1902 Michigan Wolverines football team

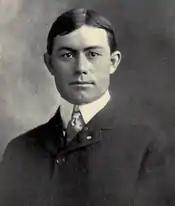
Fielding H. Yost compiled a 22–0 record in his first two years as Michigan's coach.

The 1902 Michigan football team won Michigan's second consecutive western football championship. Although there was no mechanism in place at the time for the selection of a national champion, the 1902 Wolverines have been recognized as the national championship team by the Billingsley Report, Helms Athletic Foundation, Houlgate System, National Championship Foundation and Parke H. Davis. The team finished the season undefeated and untied, having prevailed in all eleven of their games by a combined score of 644 to 12. The 1902 squad was the second of five consecutive high-scoring teams that came to be known as Coach Yost's "Point-a-Minute" teams. From 1901 to 1905, Yost's teams compiled a record of 55–1–1 and outscored their opponents by a combined score of 2,821 to 42.